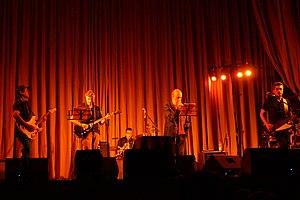
Raúl Zurita Canessa est un poète chilien, prix national de littérature du Chili 2000 et prix ibéro-américain de poésie Pablo Neruda 2016.